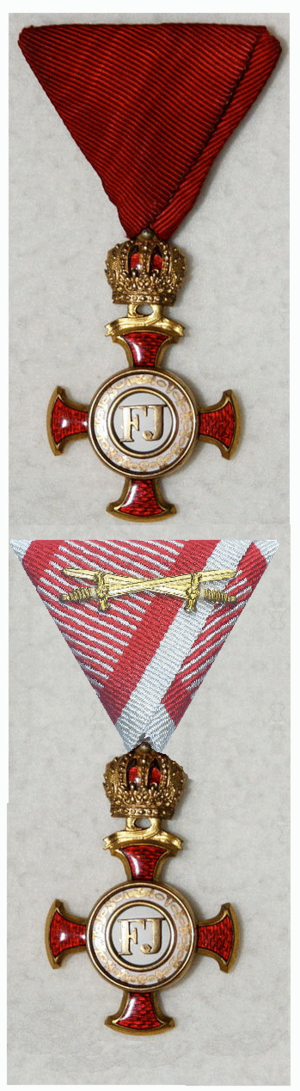
La Croix du Mérite est un ordre honorifique de l'Empire d'Autriche puis de la double monarchie austro-hongroise.